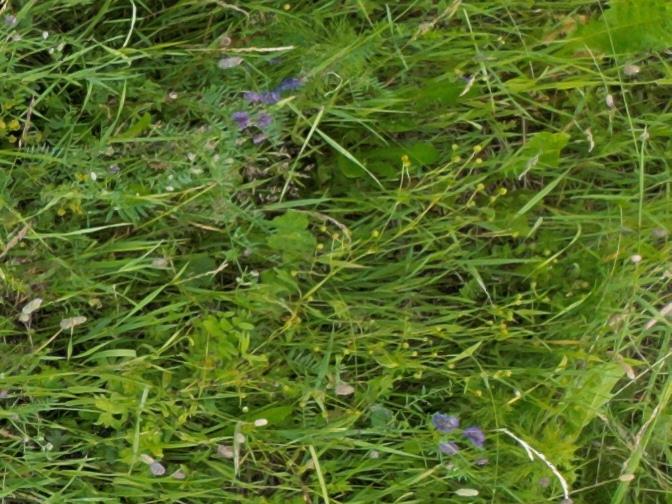
Flowers visible: yarrow flowers, yarrow flowers